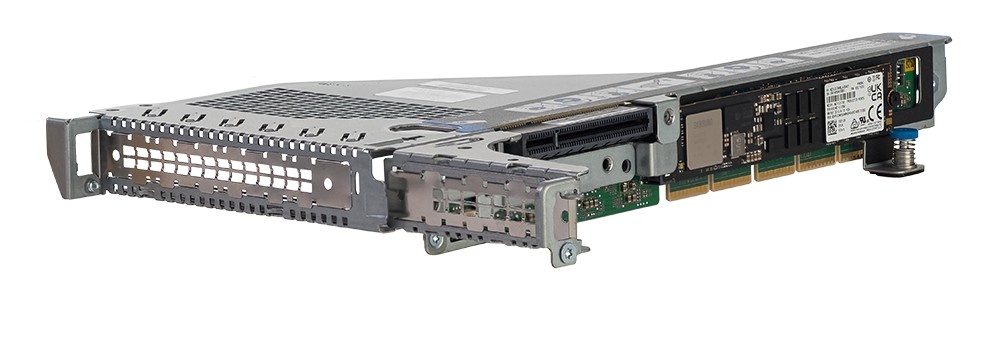
HPE P26463-B21 | ProLiant DL36X Gen10 Plus x16/x8 PCIe M.2 NS204i-r Riser Kit
The HPE ProLiant DL36X Gen10 Plus x16/x8 PCIe M.2 NS204i-r Riser Kit is designed to enhance the performance and expandability of your server infrastructure.. This riser kit allows for additional PCIe slots, providing flexibility and scalability for your data center needs. With its robust design and compatibility with HPE ProLiant servers, this riser kit ensures seamless integration and reliable performance.. Upgrade your network with gear from iptrading.com.au Australia's IT hardware specialists.
Brand: HPE
Category: Electronics > Electronics Accessories > Computer Components > I/O Cards & Adapters > Riser Cards